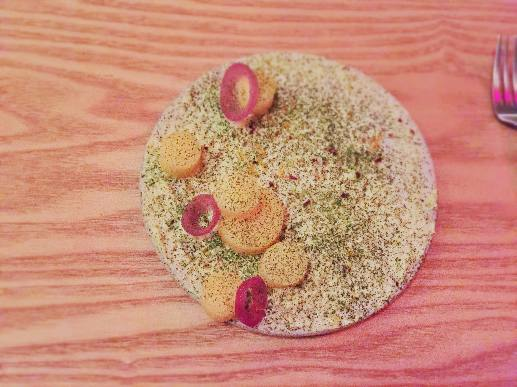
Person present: No